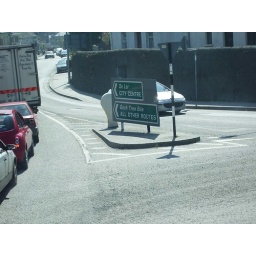
Gaelic is on all street signs in Dublin